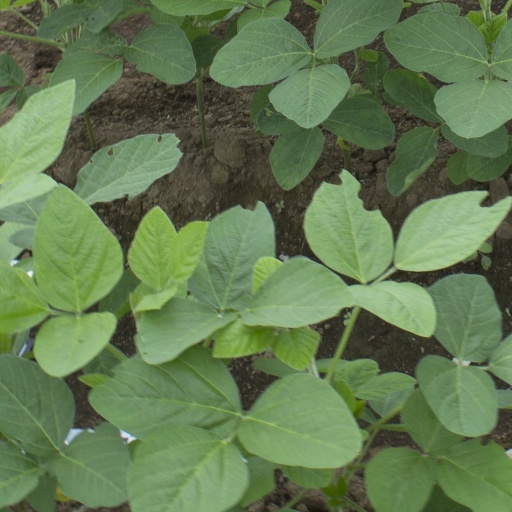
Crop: soybean